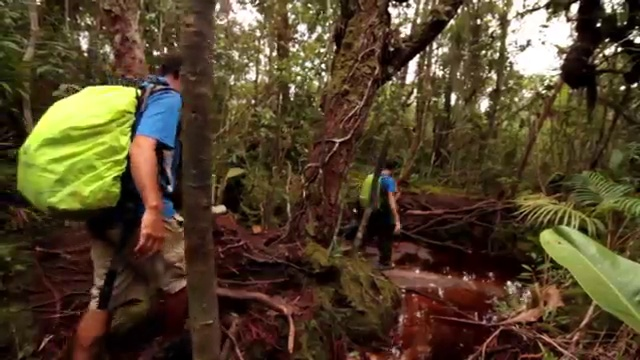
Fire: no
Smoke: no